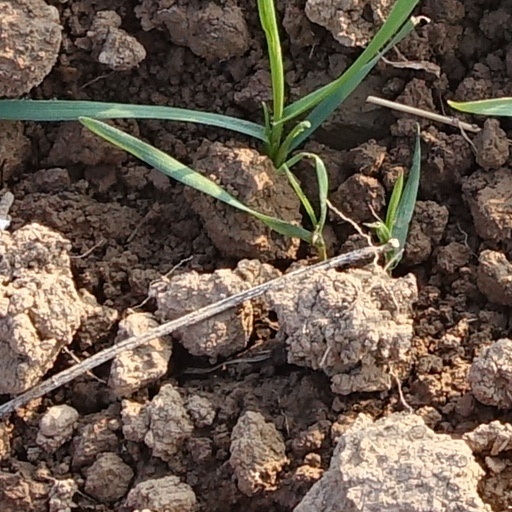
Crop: wheat